The Hit (Chuck Bednarik)

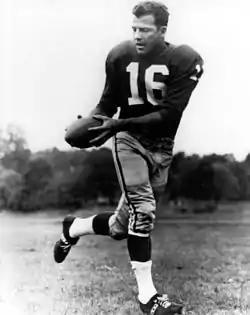
New York Giants running back Frank Gifford,

Frank Gifford was born in Santa Monica, California, and went on to play college football for USC Trojans in Los Angeles. Gifford was drafted eleventh overall by the New York Giants in the 1952 NFL draft. Like Bednarik, he played for only one team in his NFL career. He was a running back for the Giants from 1952 through the 1960 injury, after which he announced his retirement. In 1962, he mounted a comeback with the Giants; he retired permanently after the 1964 season.